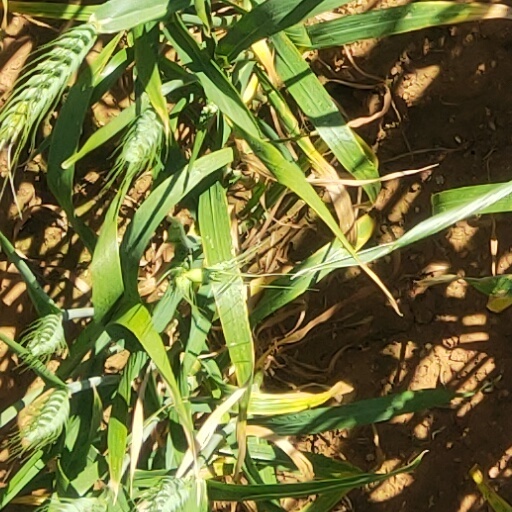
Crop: wheat